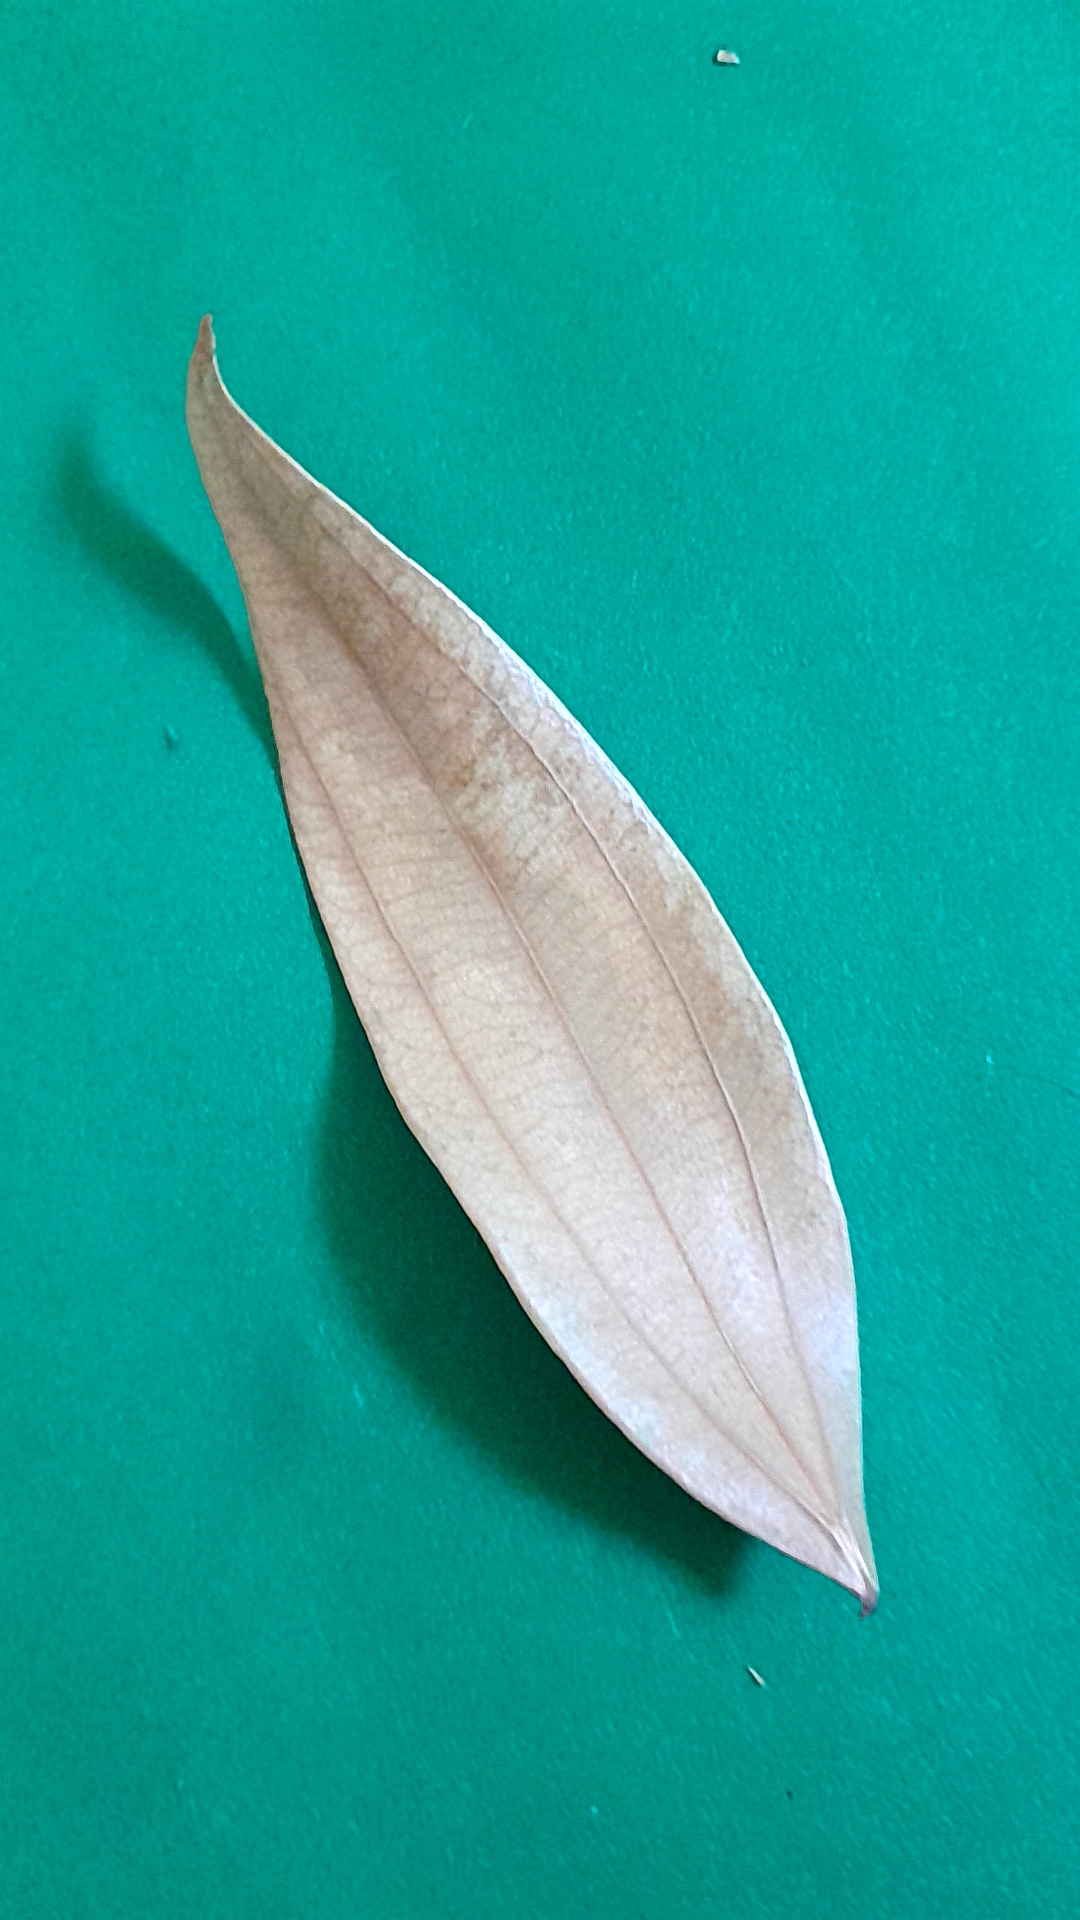
Label: Dry Leaf